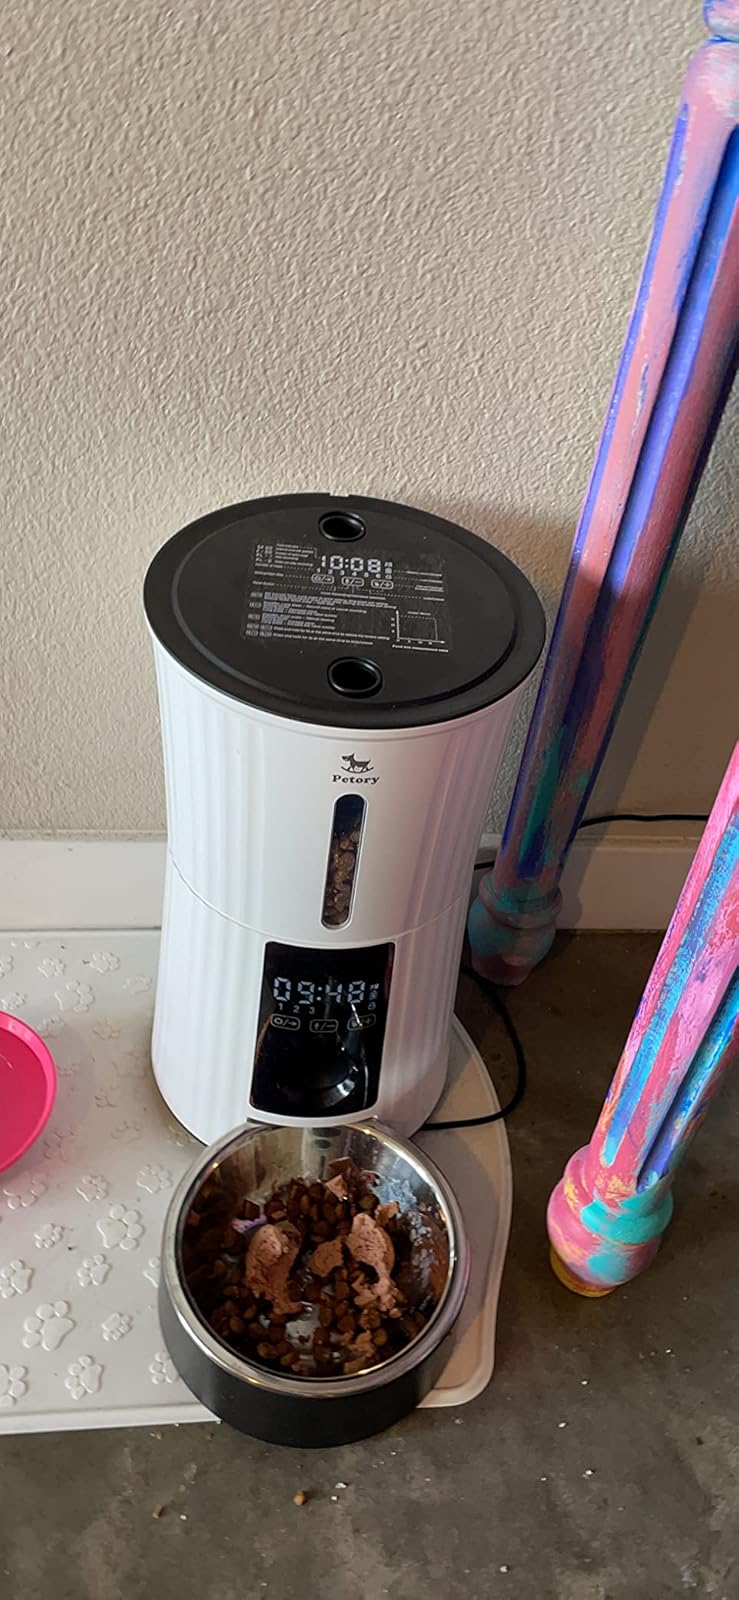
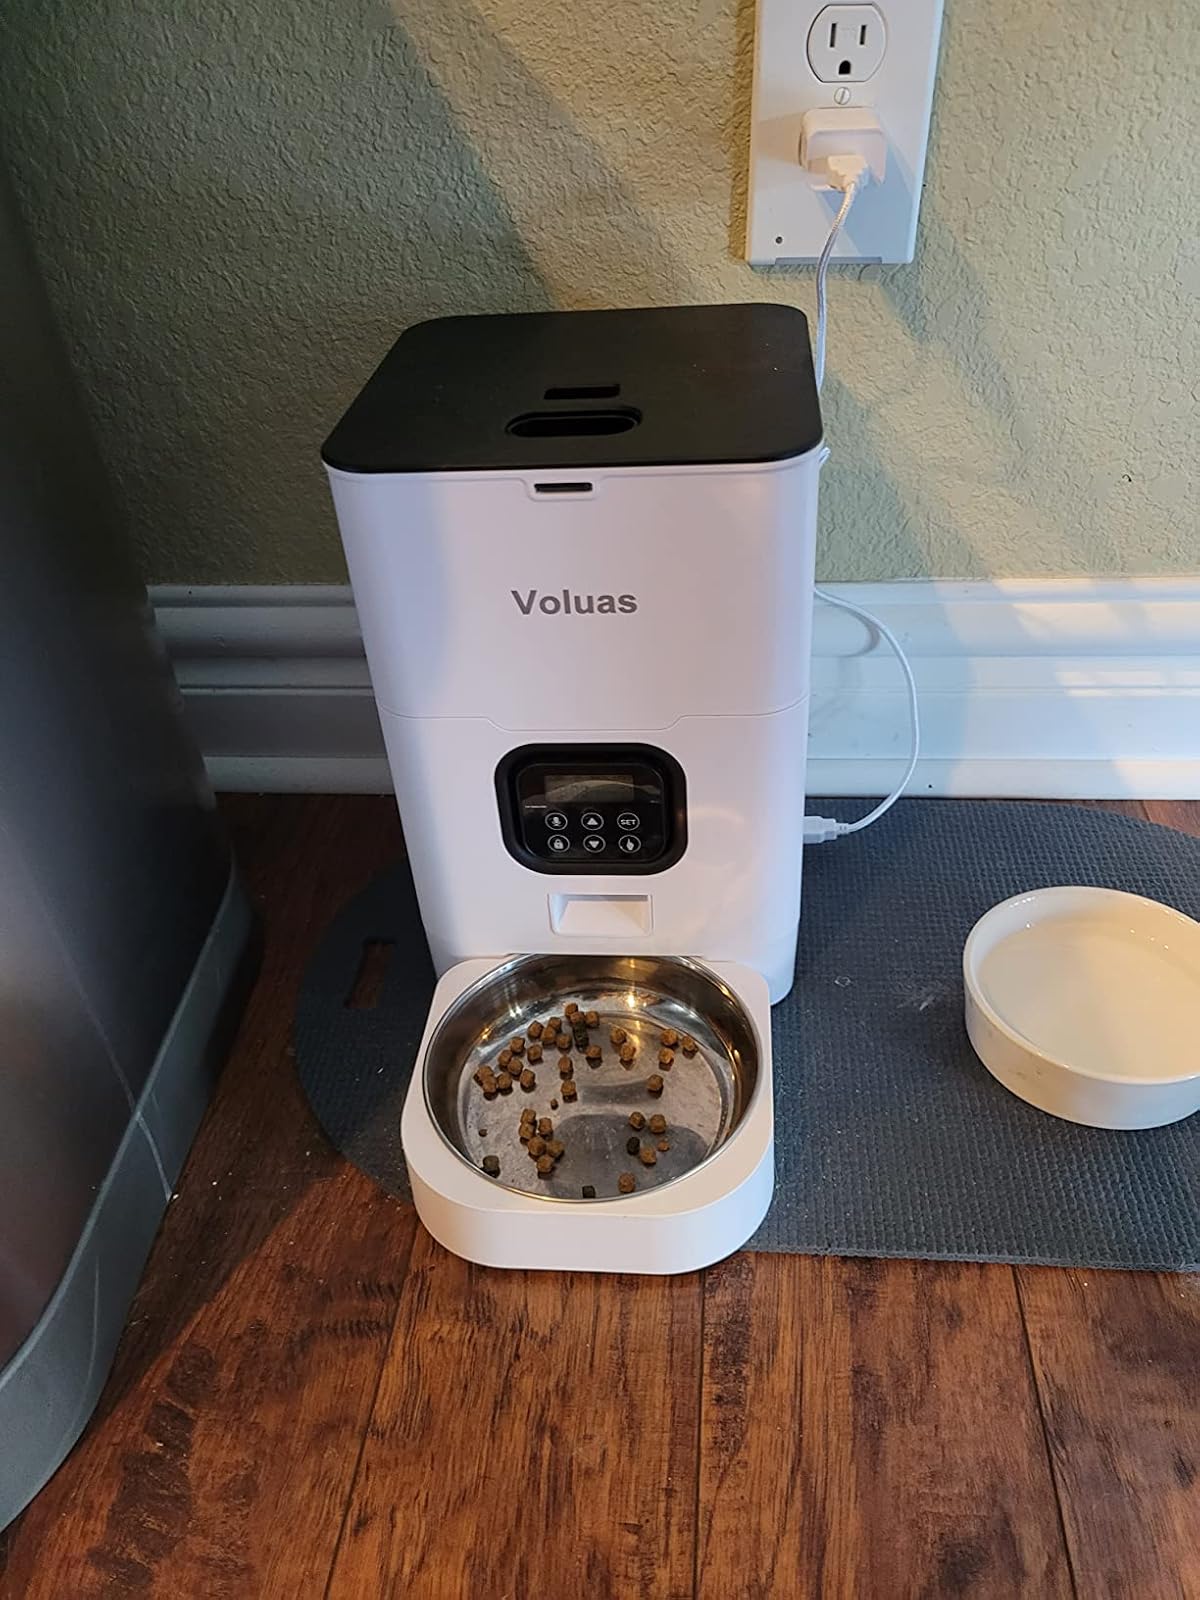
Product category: items_feeder
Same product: no